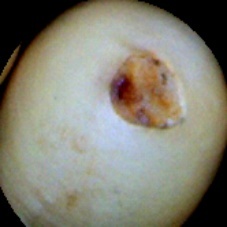
Label: Broken